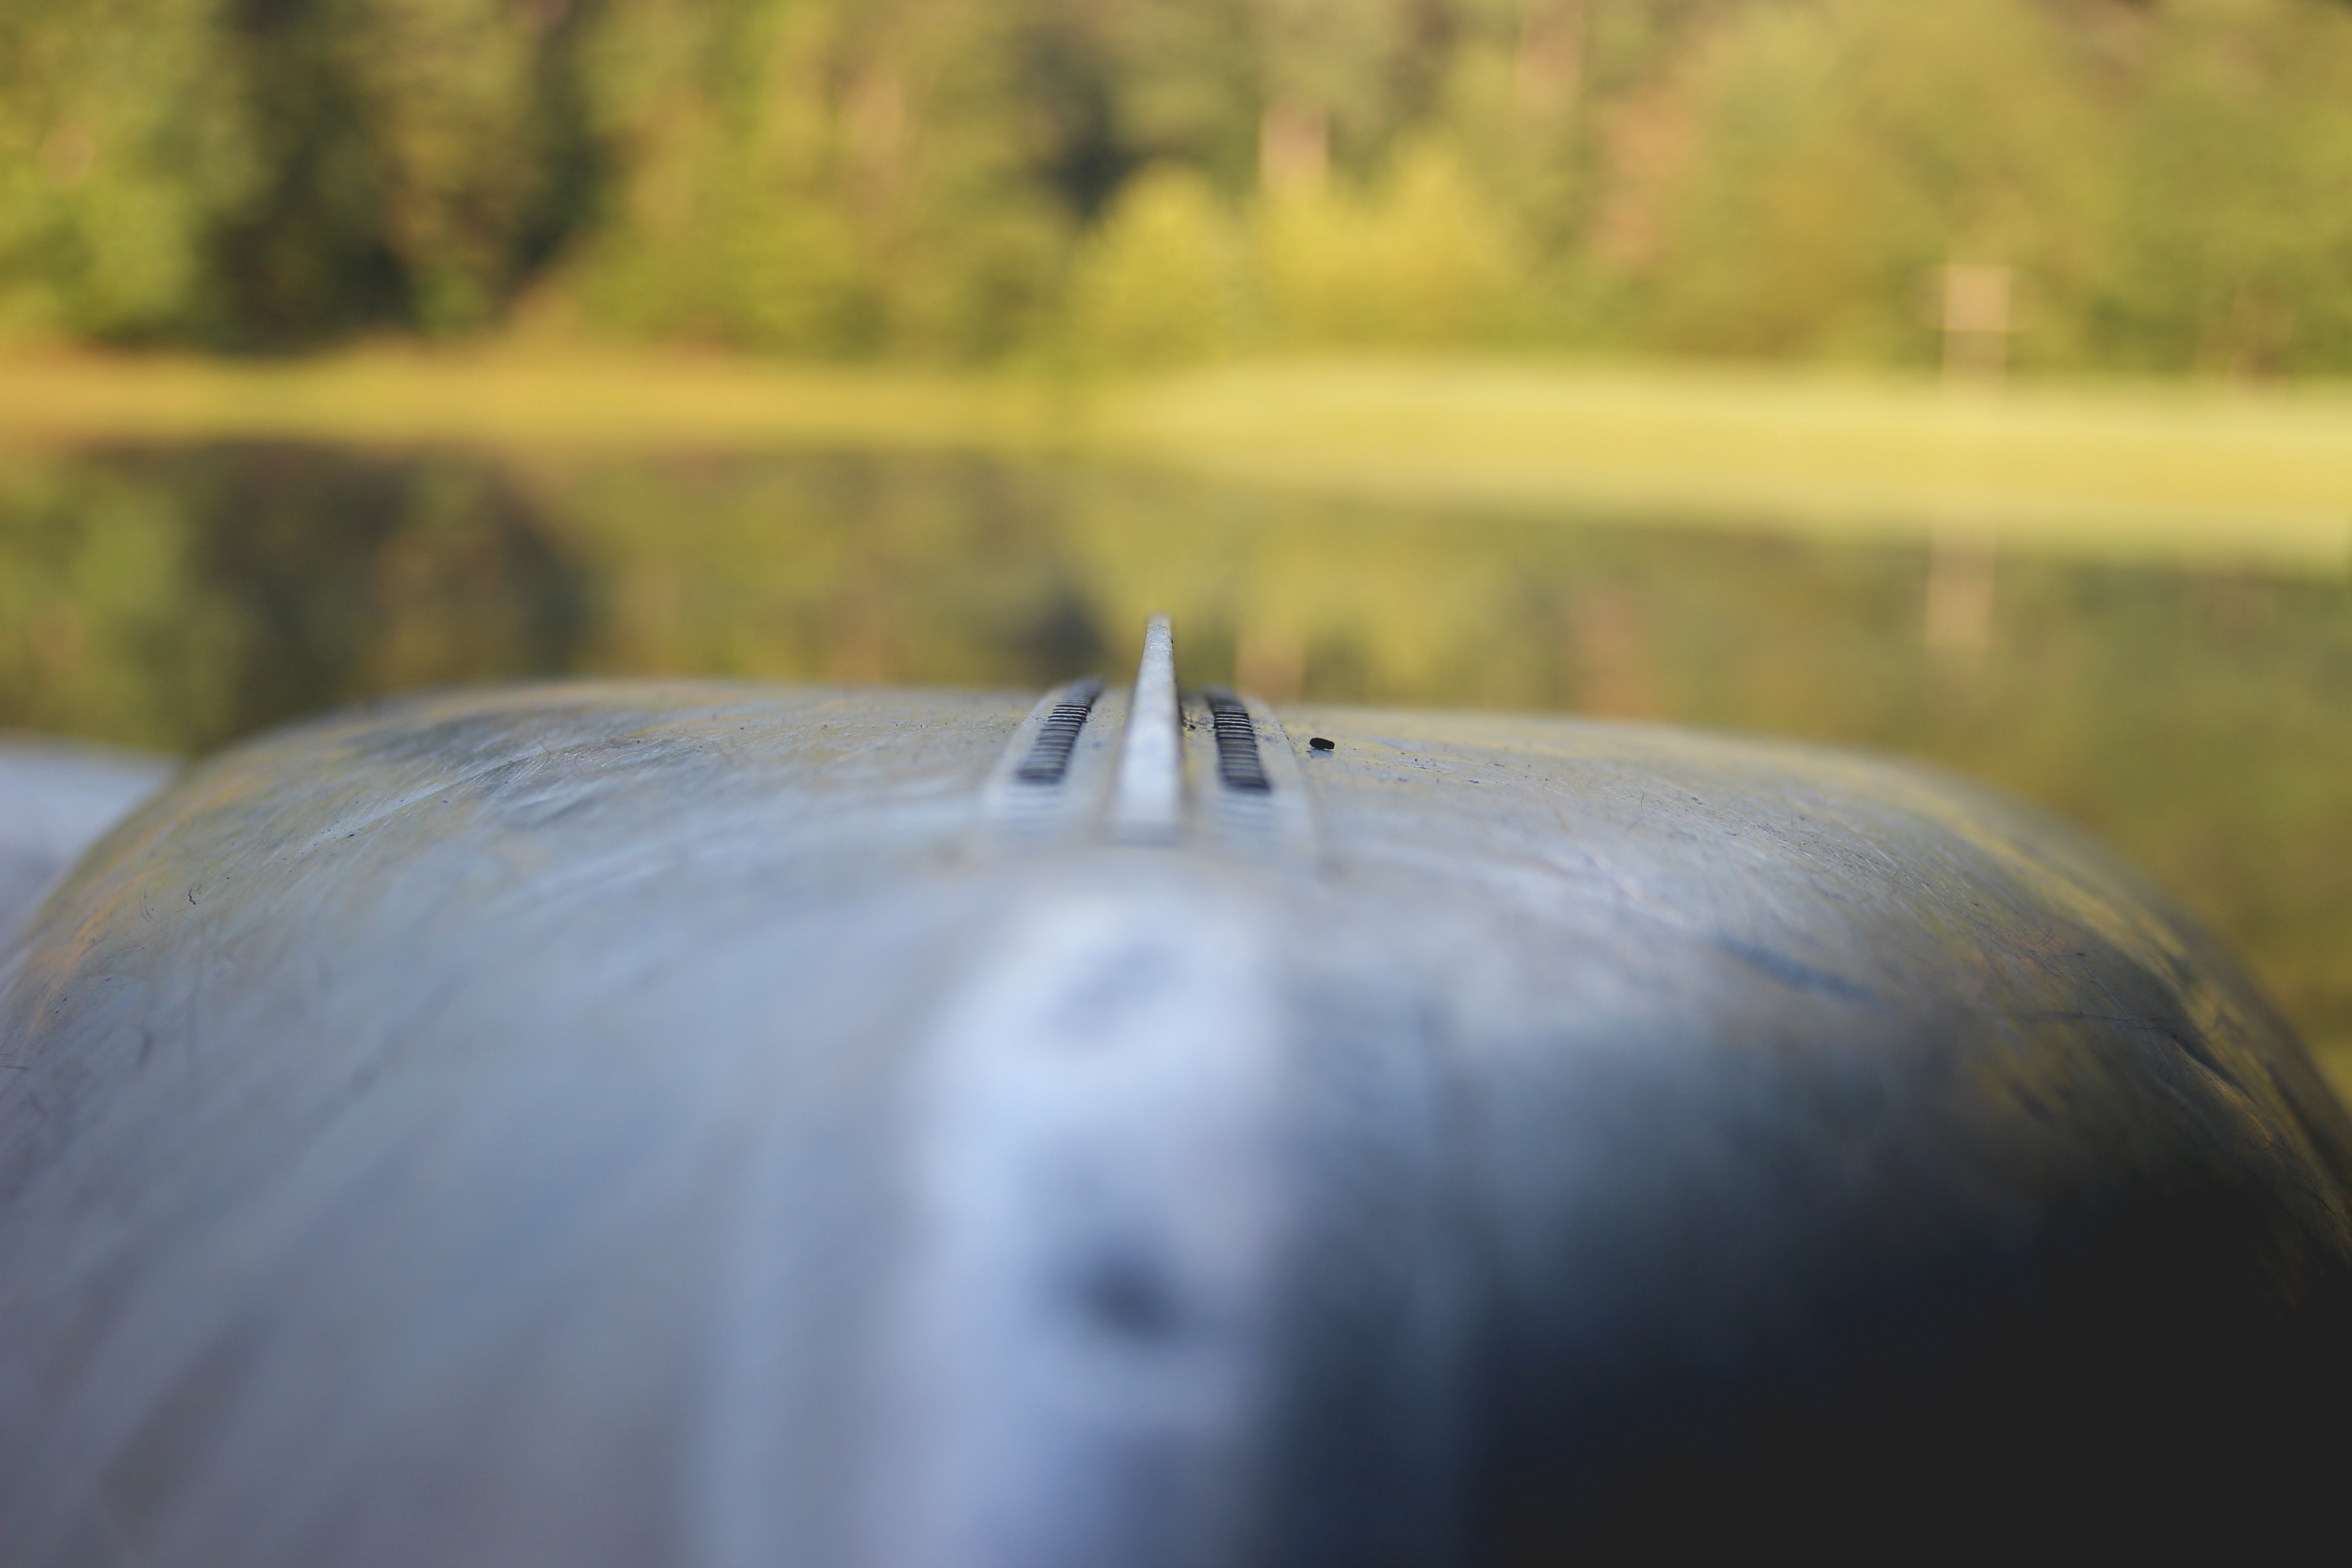
water, nature, sunlight, reflection, close up, macro photography